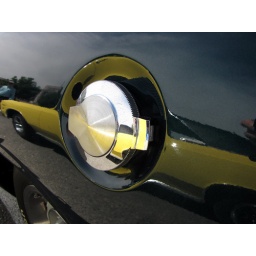
Gas cap on a 1967 Plymouth Barracuda. The yellow car in the reflection is a 1966 Chevrolet Beaumont SD. (1391a)